Extenuating Circumstances (film)

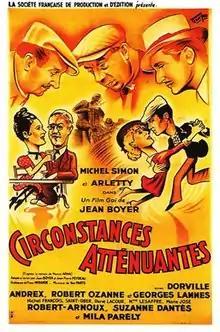

Extenuating Circumstances (French: Circonstances atténuantes) is a 1939 French comedy film directed by Jean Boyer and starring Michel Simon, Suzanne Dantès and Arletty. It was shot at the Joinville Studios in Paris. The film's sets were designed by the art director Jacques Colombier.